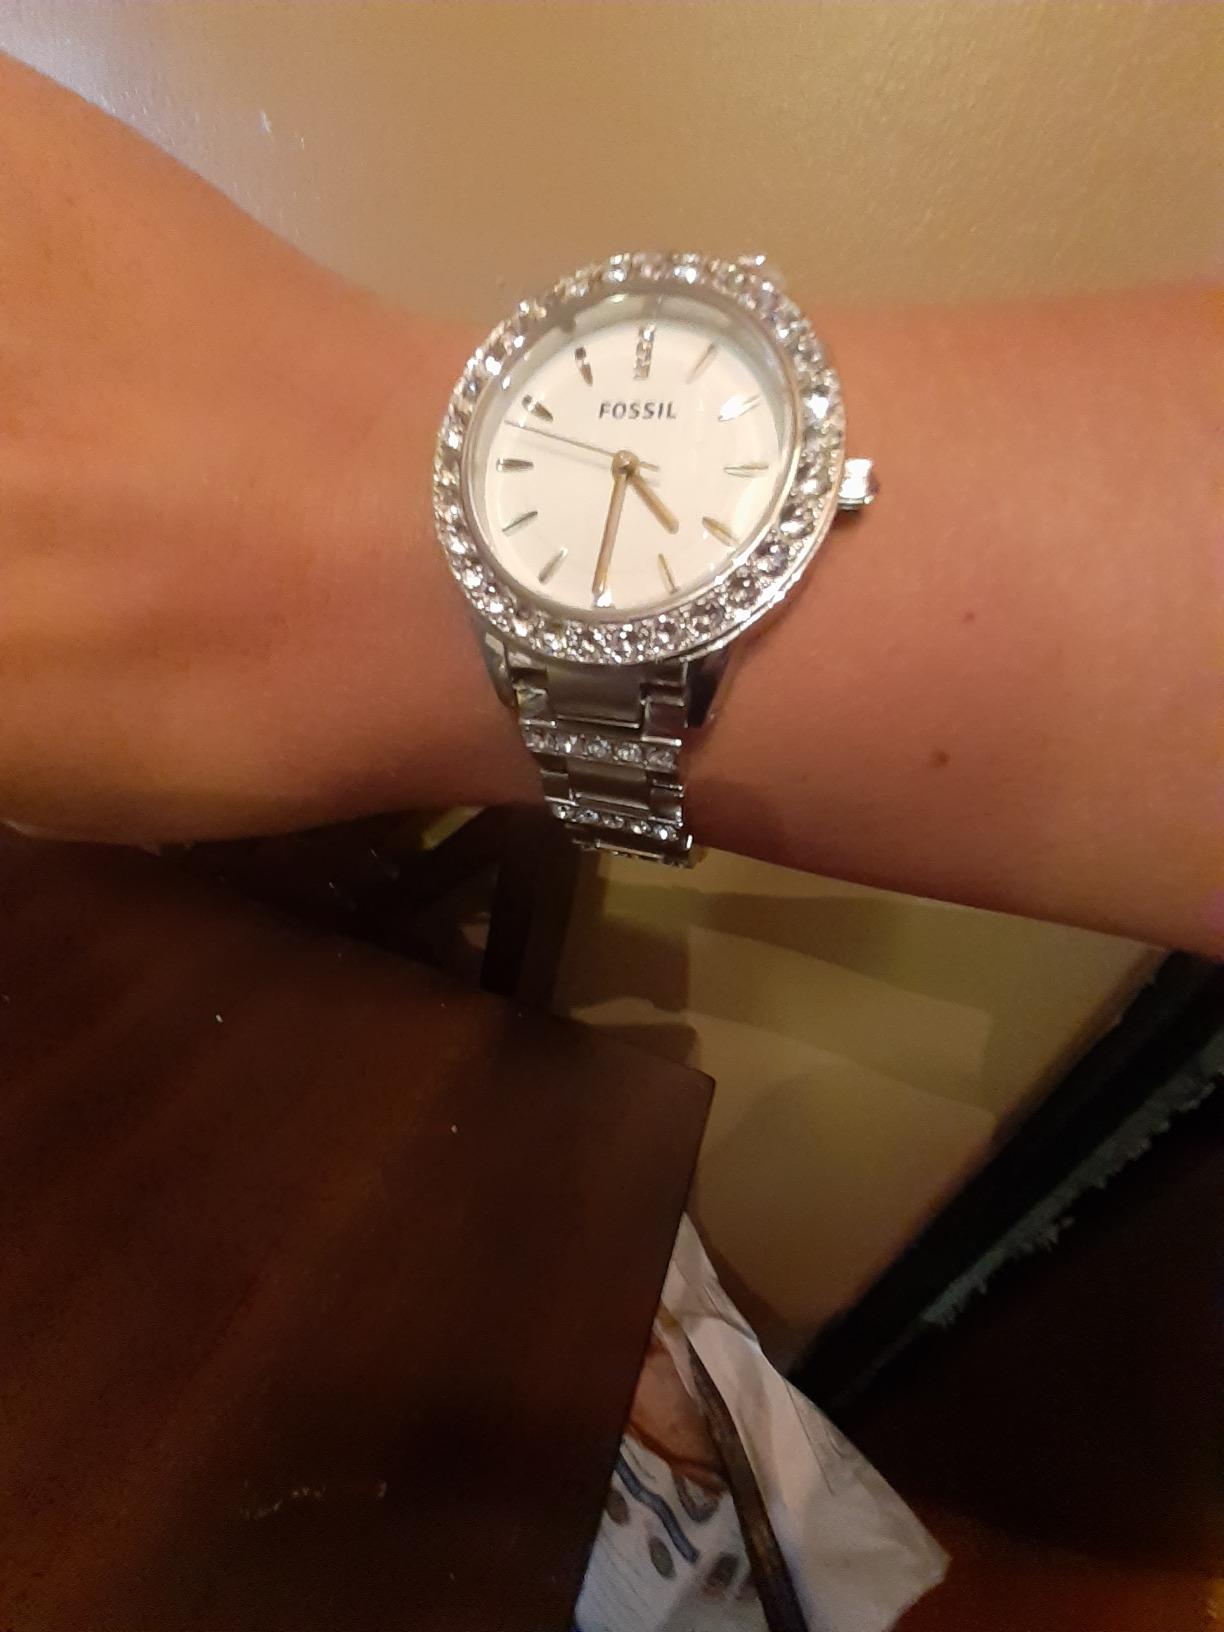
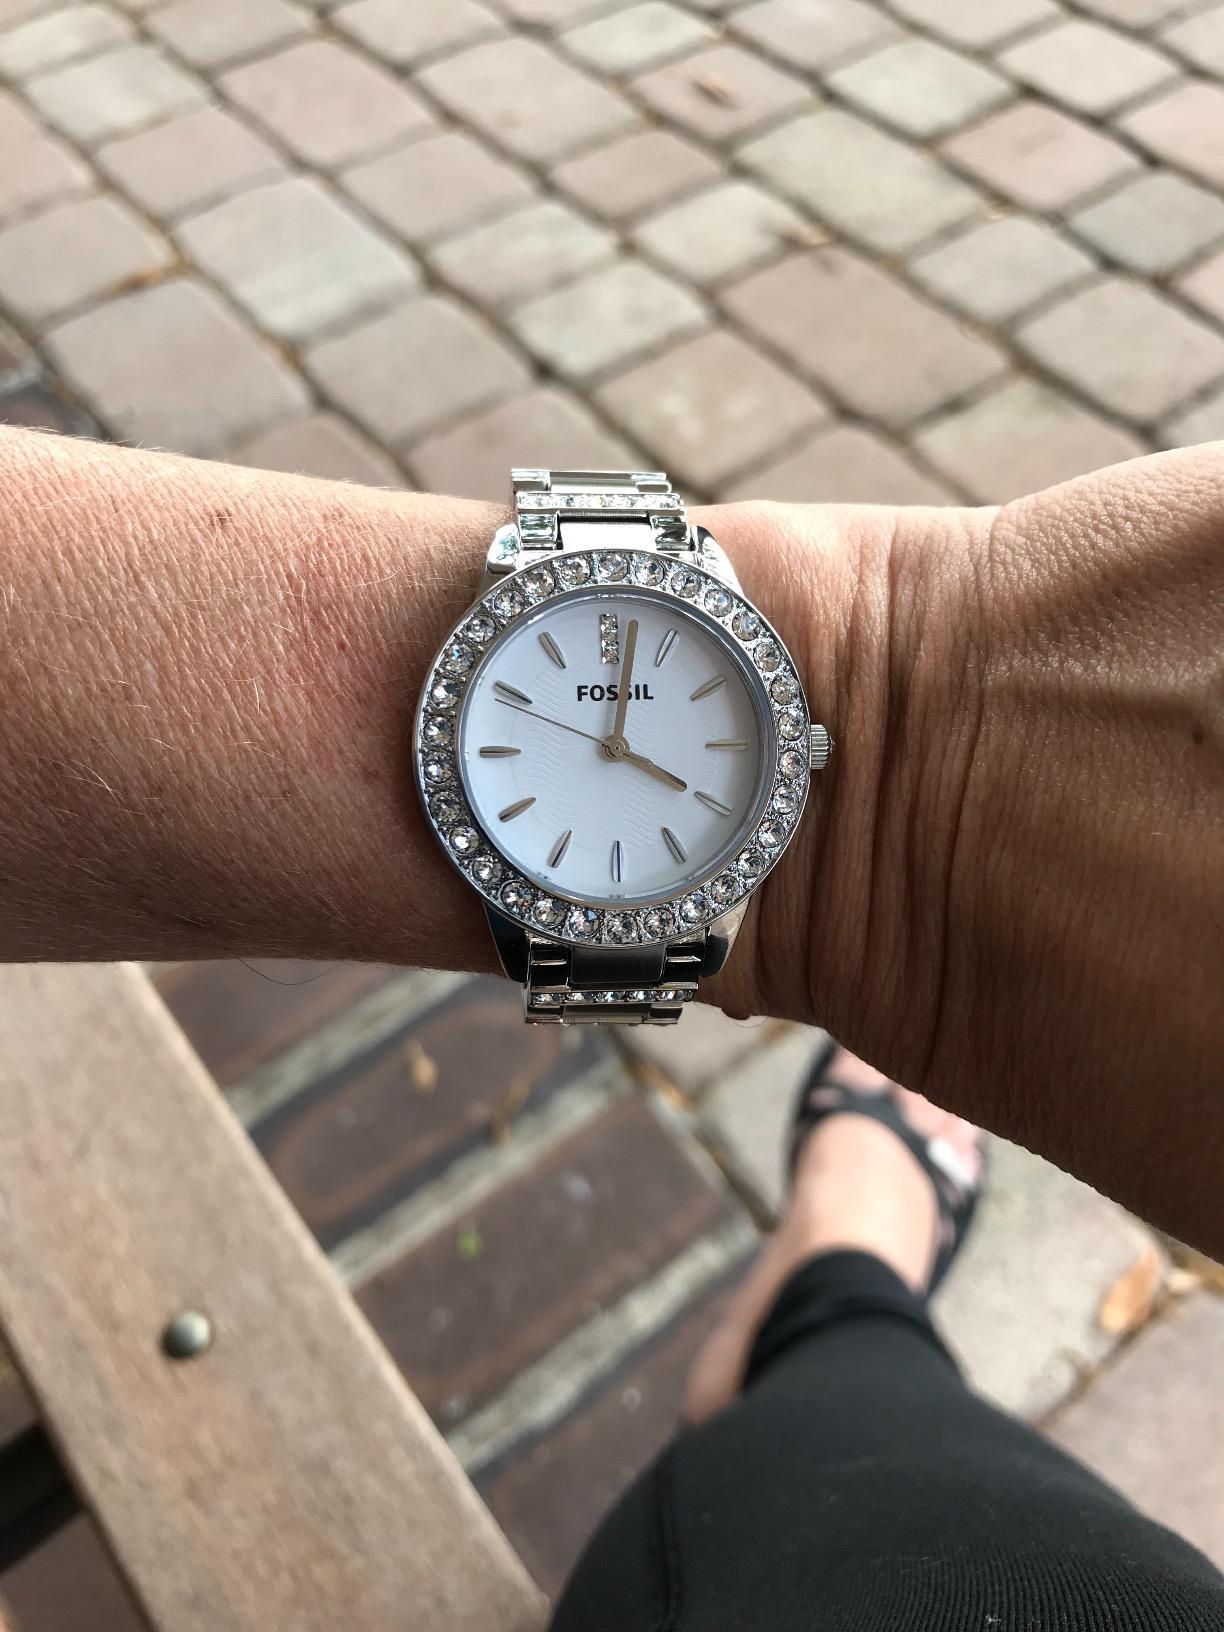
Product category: accessories_watch
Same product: yes